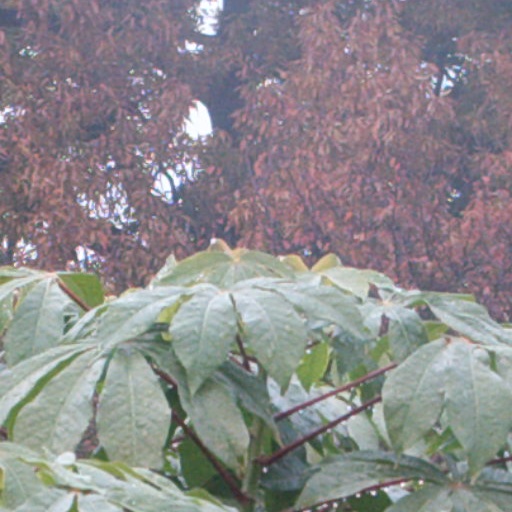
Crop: cassava